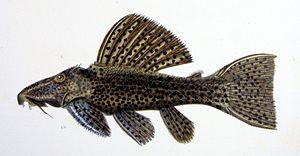
Expédition dans les parties centrales de l'Amérique du Sud, de Rio de Janeiro à Lima et de Lima au Para sous la direction du Comte Francis de Castelnau , 1856 (exemplaire de la bibliothèque patrimoniale de Gray (France))